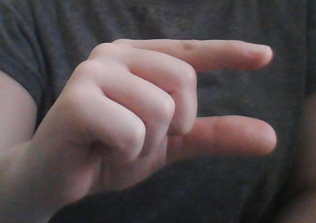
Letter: dal